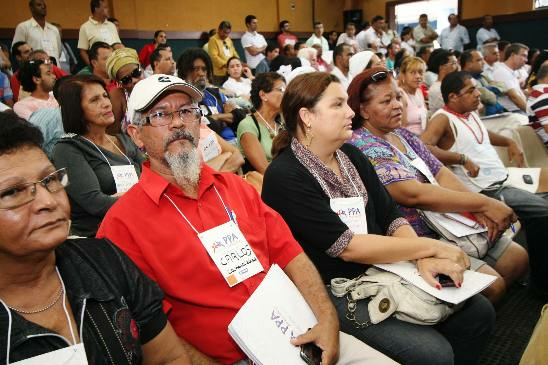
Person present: Yes